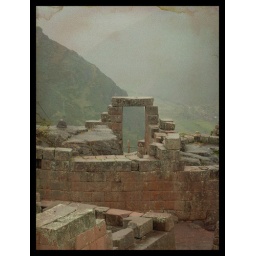
Another door in the sky